Blair Lee III

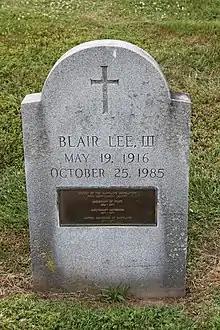
Grave of Lee at Rock Creek Cemetery

In 1980, Lee was appointed to the University of Maryland, College Park Board of Regents, where he served until his death from cancer at his home in Silver Spring on October 25, 1985. After his death, commentators remarked that Lee was an able governor, but a modest politician who was not comfortable working in crowds and did not adequately distance himself from the corruption of Mandel and Mandel's predecessor, Spiro Agnew. Lee was also damaged by family troubles, which included the suicide of one of his sons in 1973. Nevertheless, Lee was praised by the media for his eloquence, honesty, and capable administrative skills. He is buried in Rock Creek Cemetery in Washington, D.C.